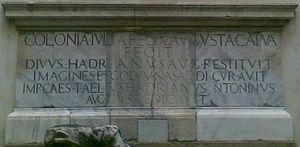
L'amphithéâtre est l'un des principaux monuments de l'antique Capoue, en Italie, à proximité de la voie Appienne à laquelle il est directement relié. Implanté au nord-ouest de la cité antique, il est situé dans la partie centrale de l'agglomération moderne de Santa Maria Capua Vetere. Ses dimensions en font le second plus grand amphithéâtre de tout le monde romain, derrière le Colisée de Rome, au regard des données disponibles au début du XXIᵉ siècle. Il est parfois également dénommé amphithéâtre campanien.